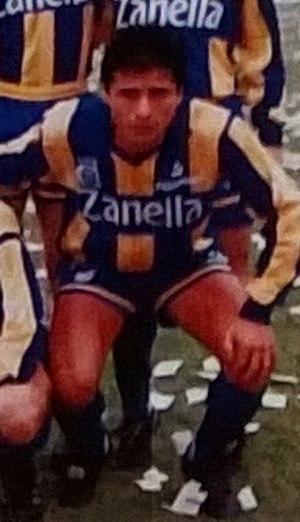
Marcelo Delgado
Marcelo Alejandro Delgado er en tidligere argentinsk fodboldspiller og nuværende træner.